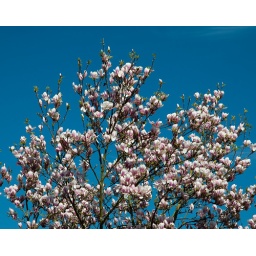
Magnolia against blue sky